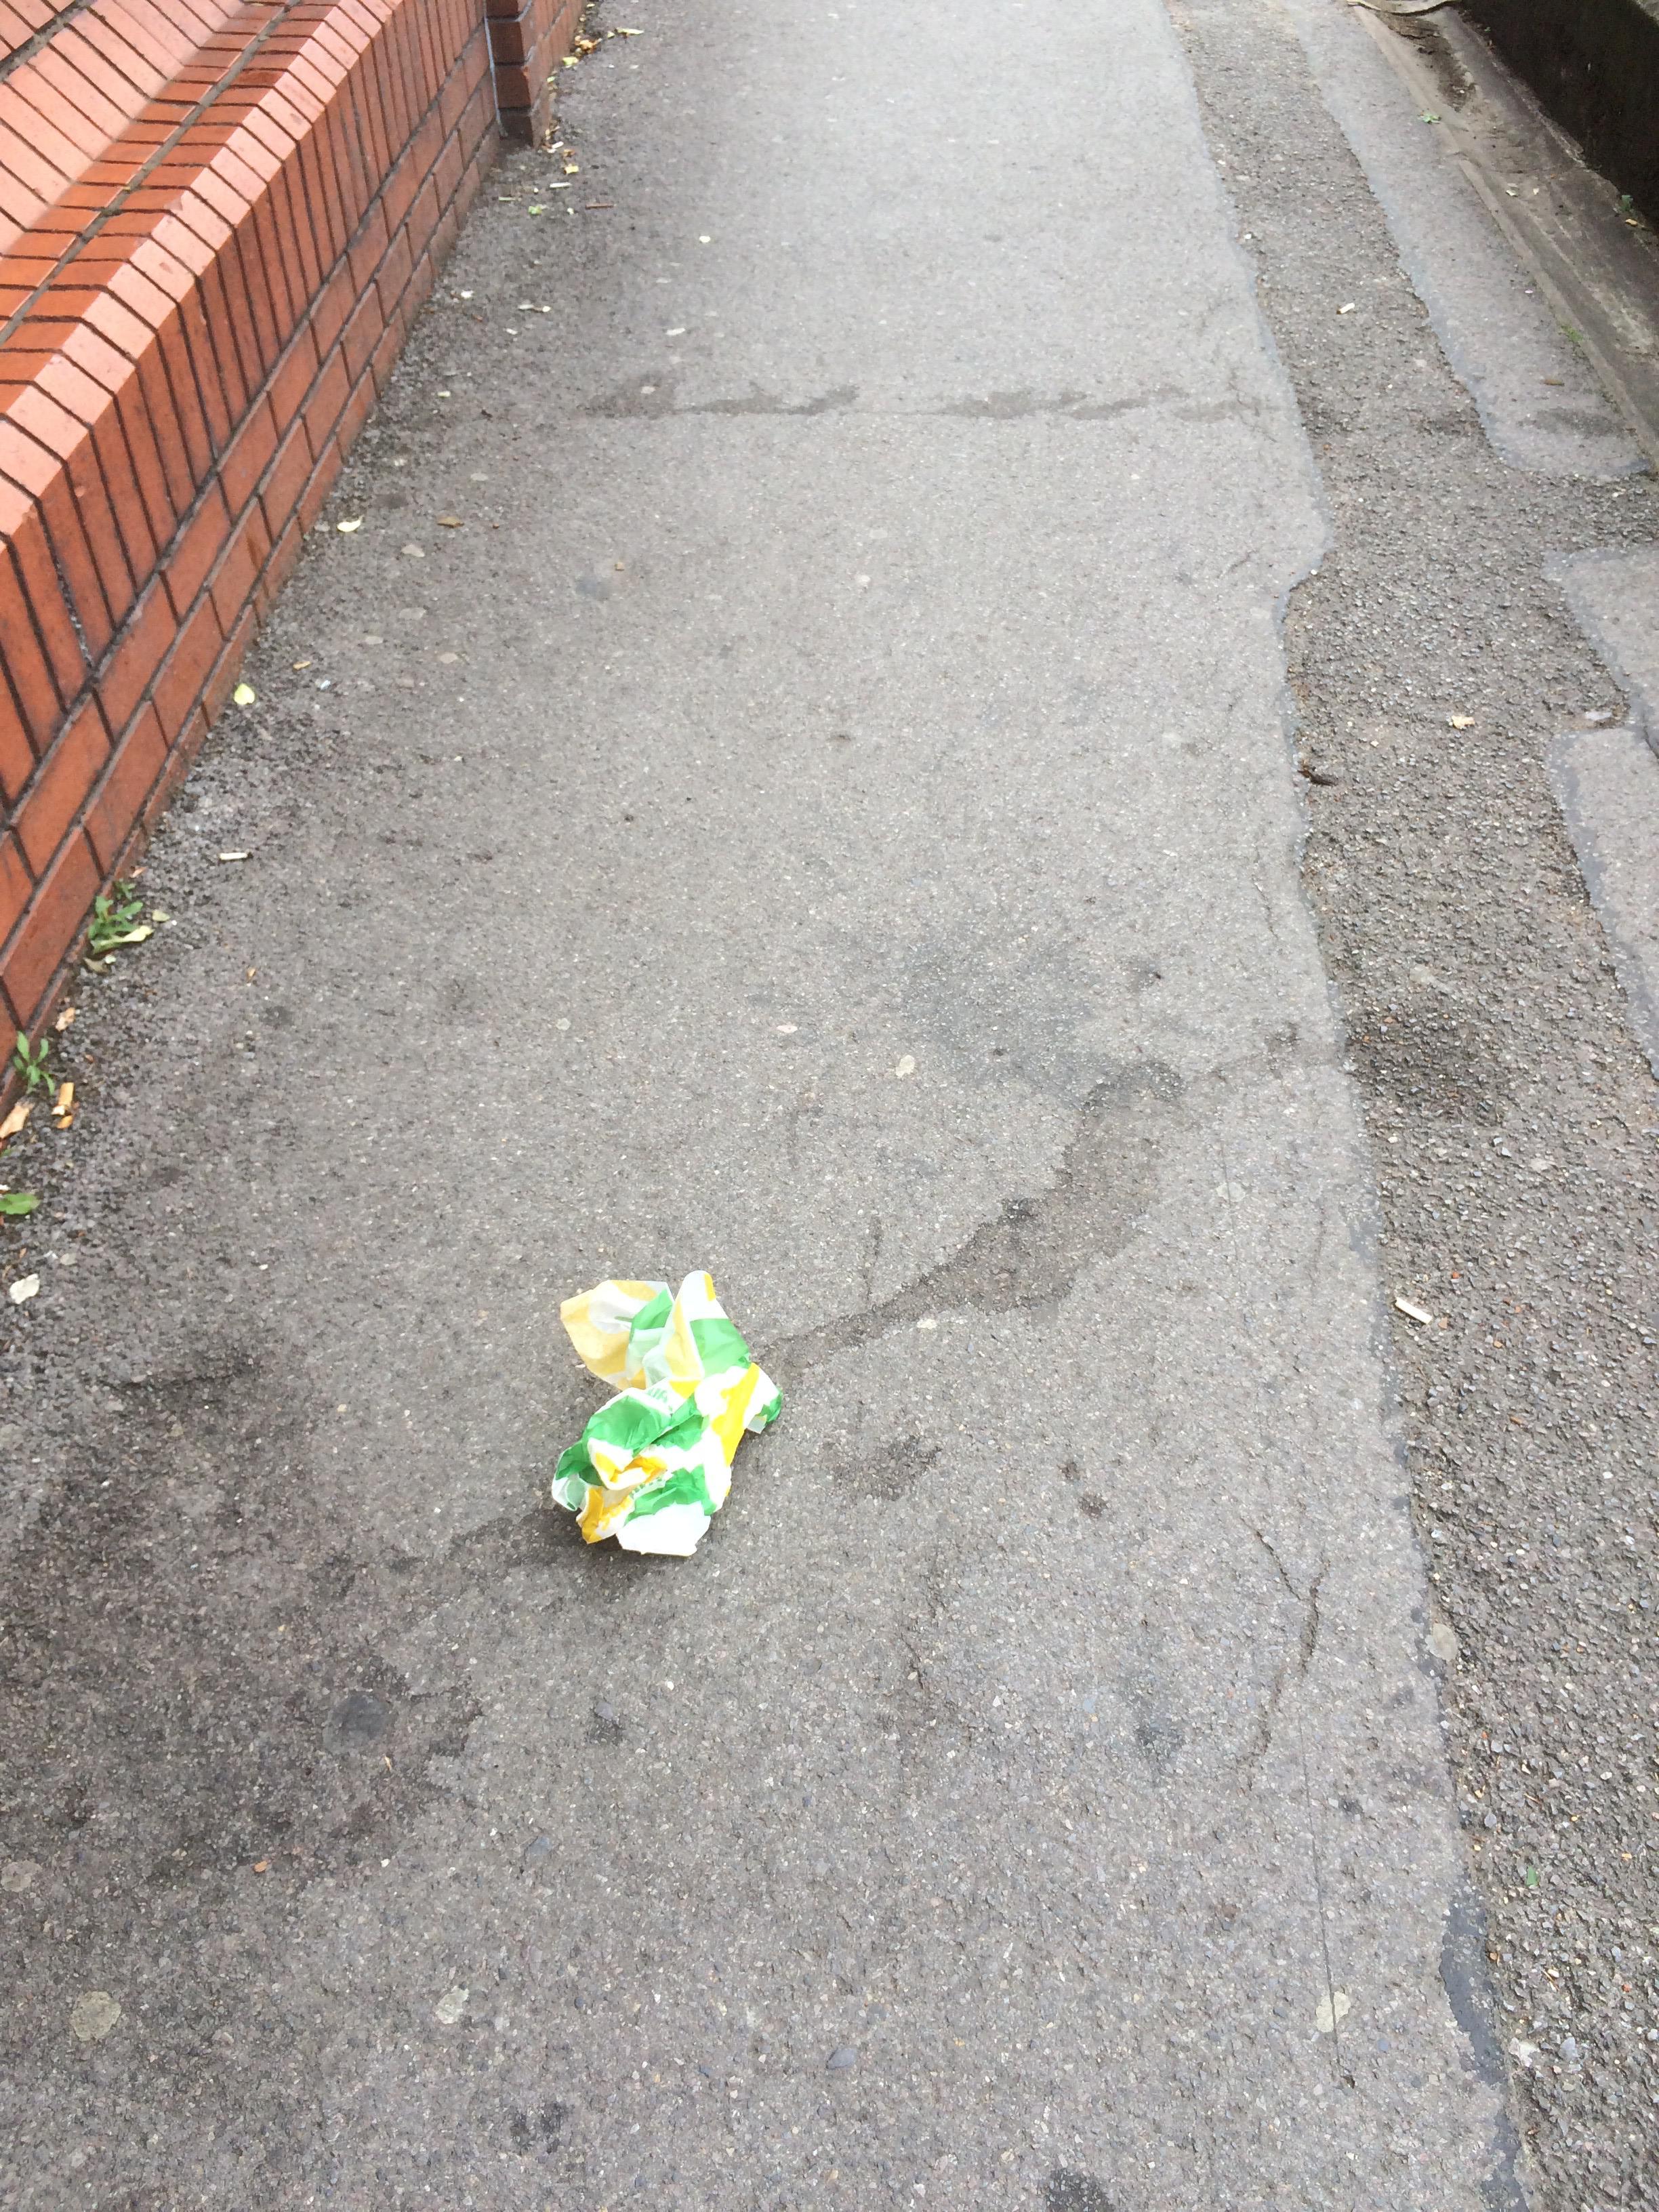
Object: Wrapping paper (Paper)